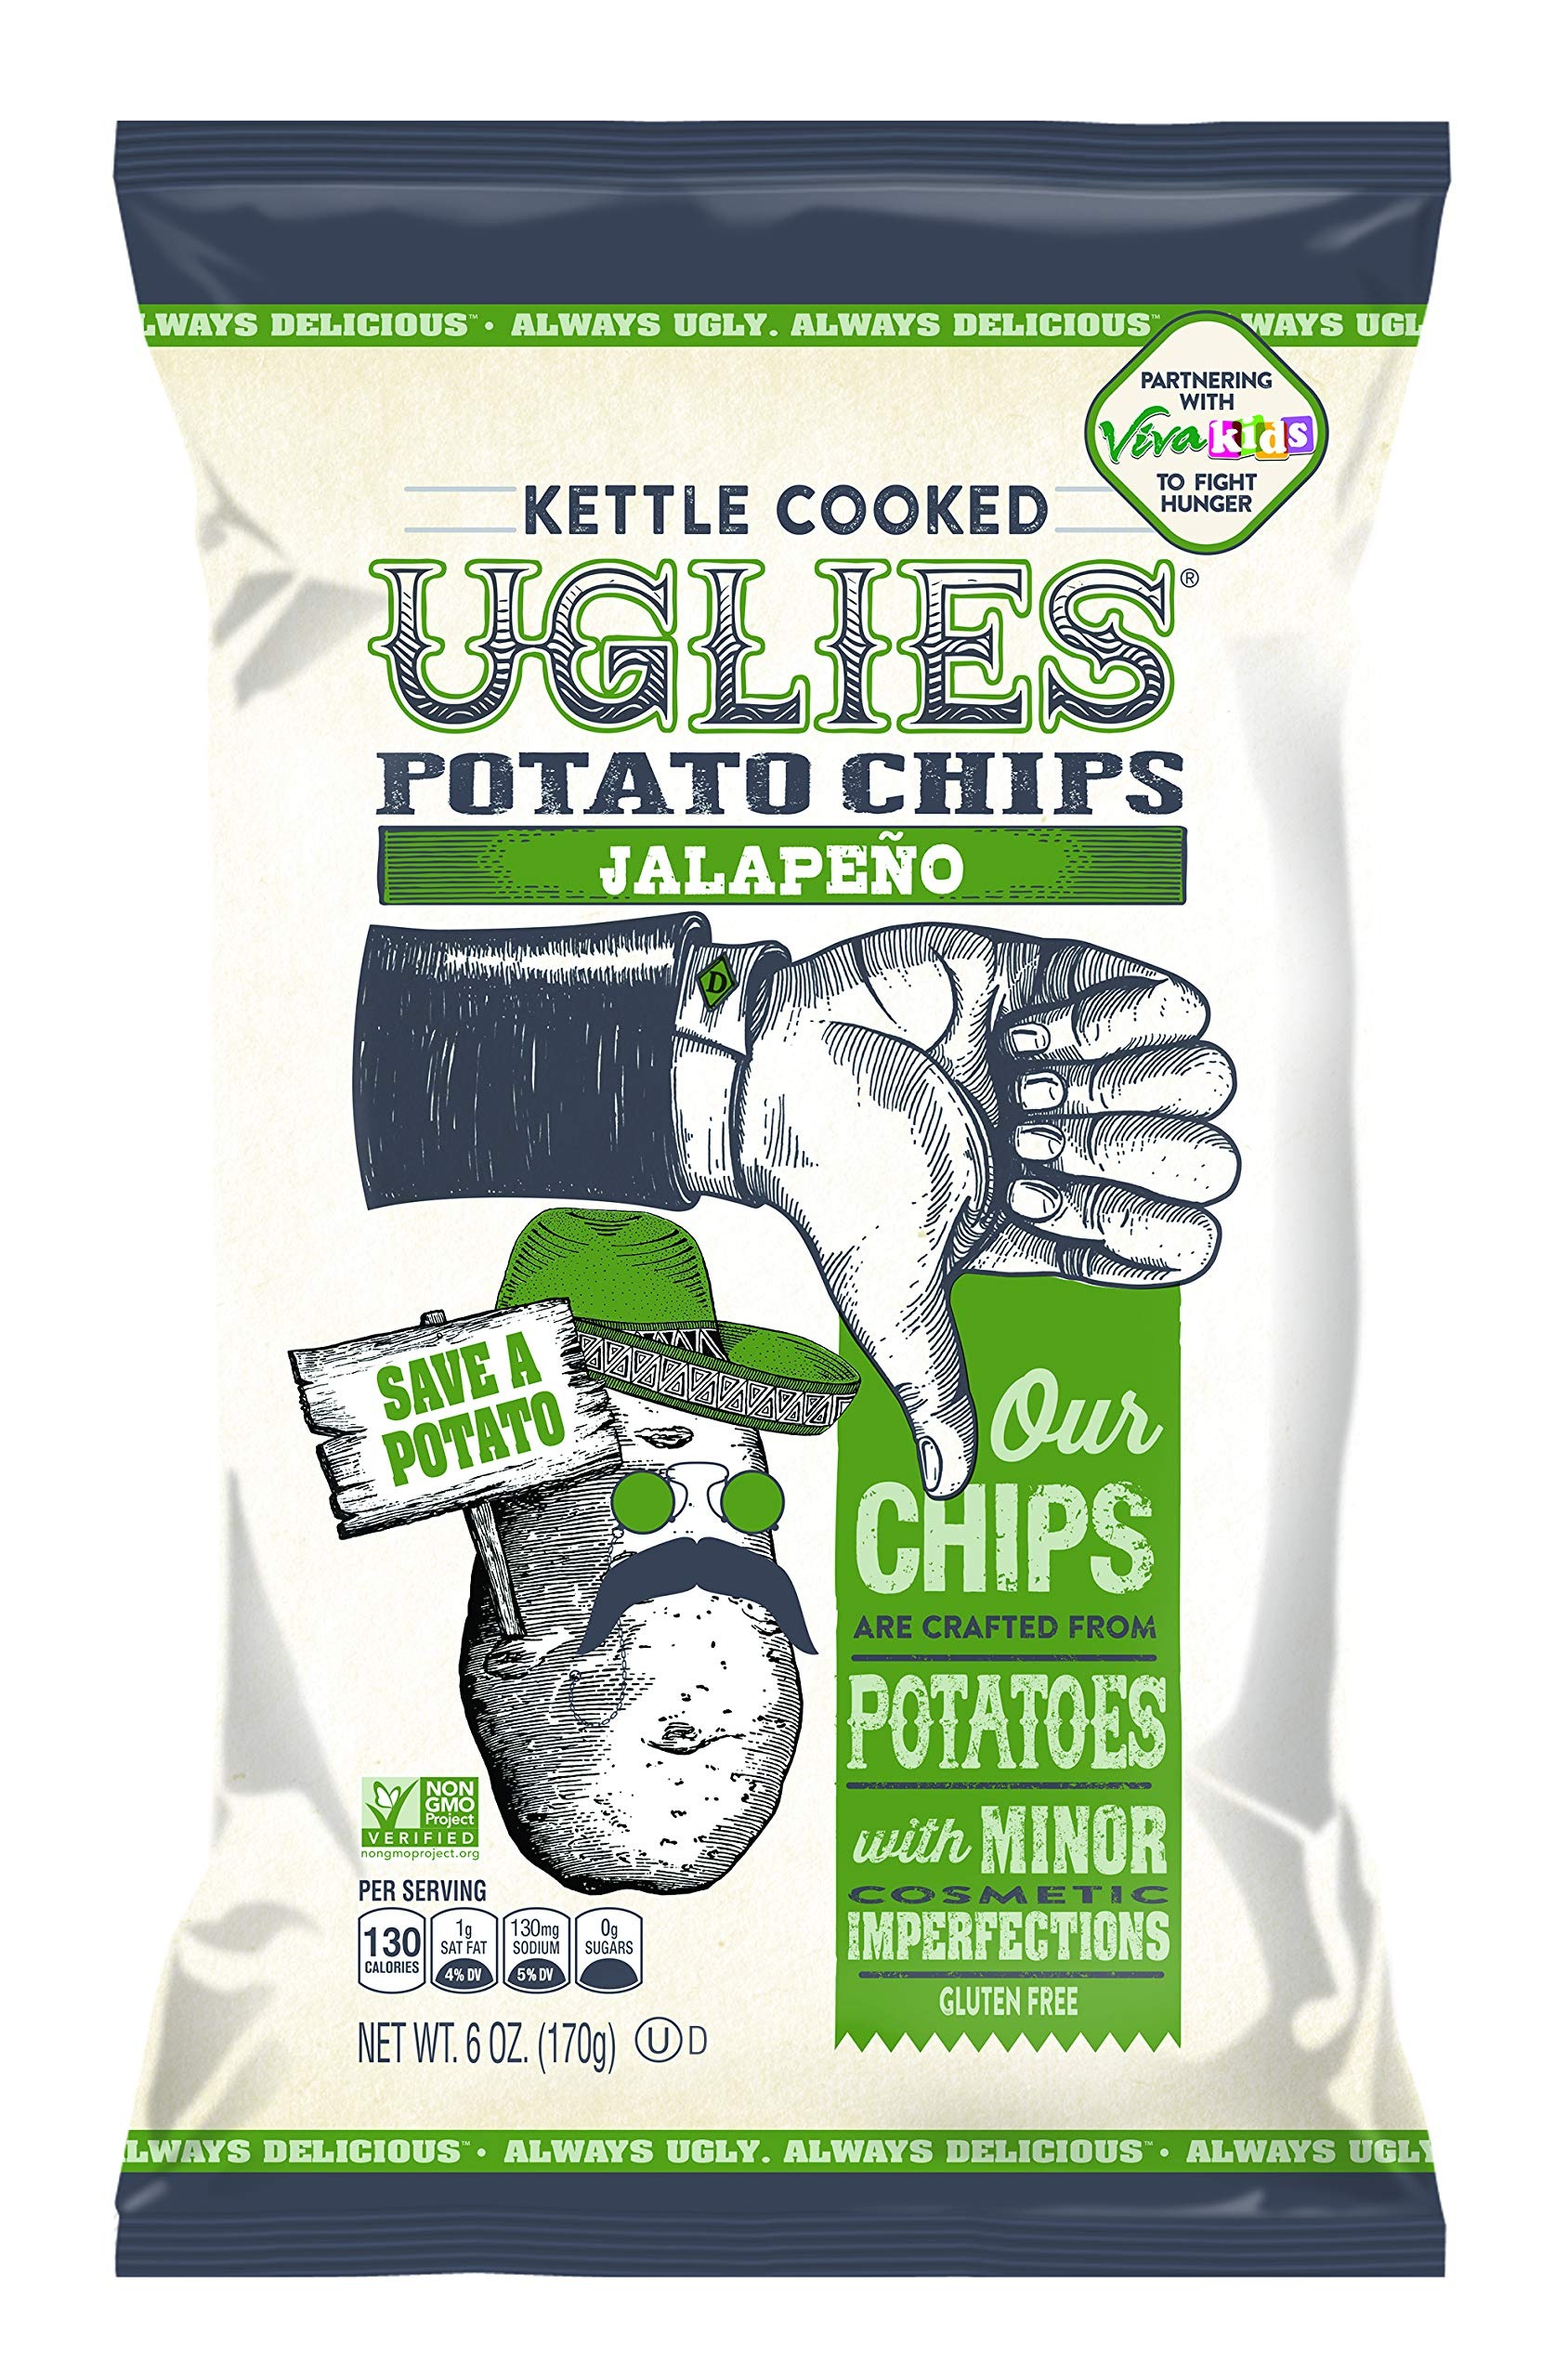
Item Name: UGLIES SNACKS Jalapeno Potato Chips, 6 OZ
Bullet Point: Candy Snacks
Product Description: Potato Chips Kettle Jalapeno
Value: 6.0
Unit: Ounce

Price: 6.3